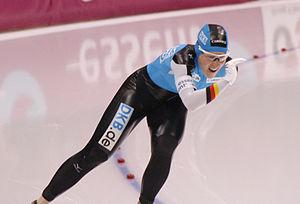
Katrin Mattscherodt, née le 26 octobre 1981 à Berlin, est une patineuse de vitesse allemande.